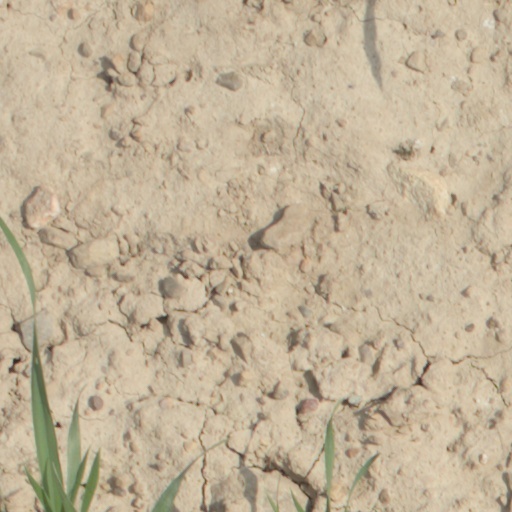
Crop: wheat